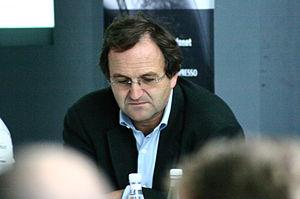
Alinghi exposée à l'EPFL, 30 août 2006. Bertrand Cardis, patron de Décision SA, l'entreprise chargée de construire les bateaux d'Alinghi.
Bertrand Cardis, né le 12 août 1956 en Suisse, est un chef d'entreprise et sportif suisse.